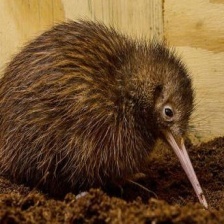
Species: KIWI
Scientific name: APTERYX